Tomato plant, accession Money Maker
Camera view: vertical (180 deg); turntable rotation: 180 degrees
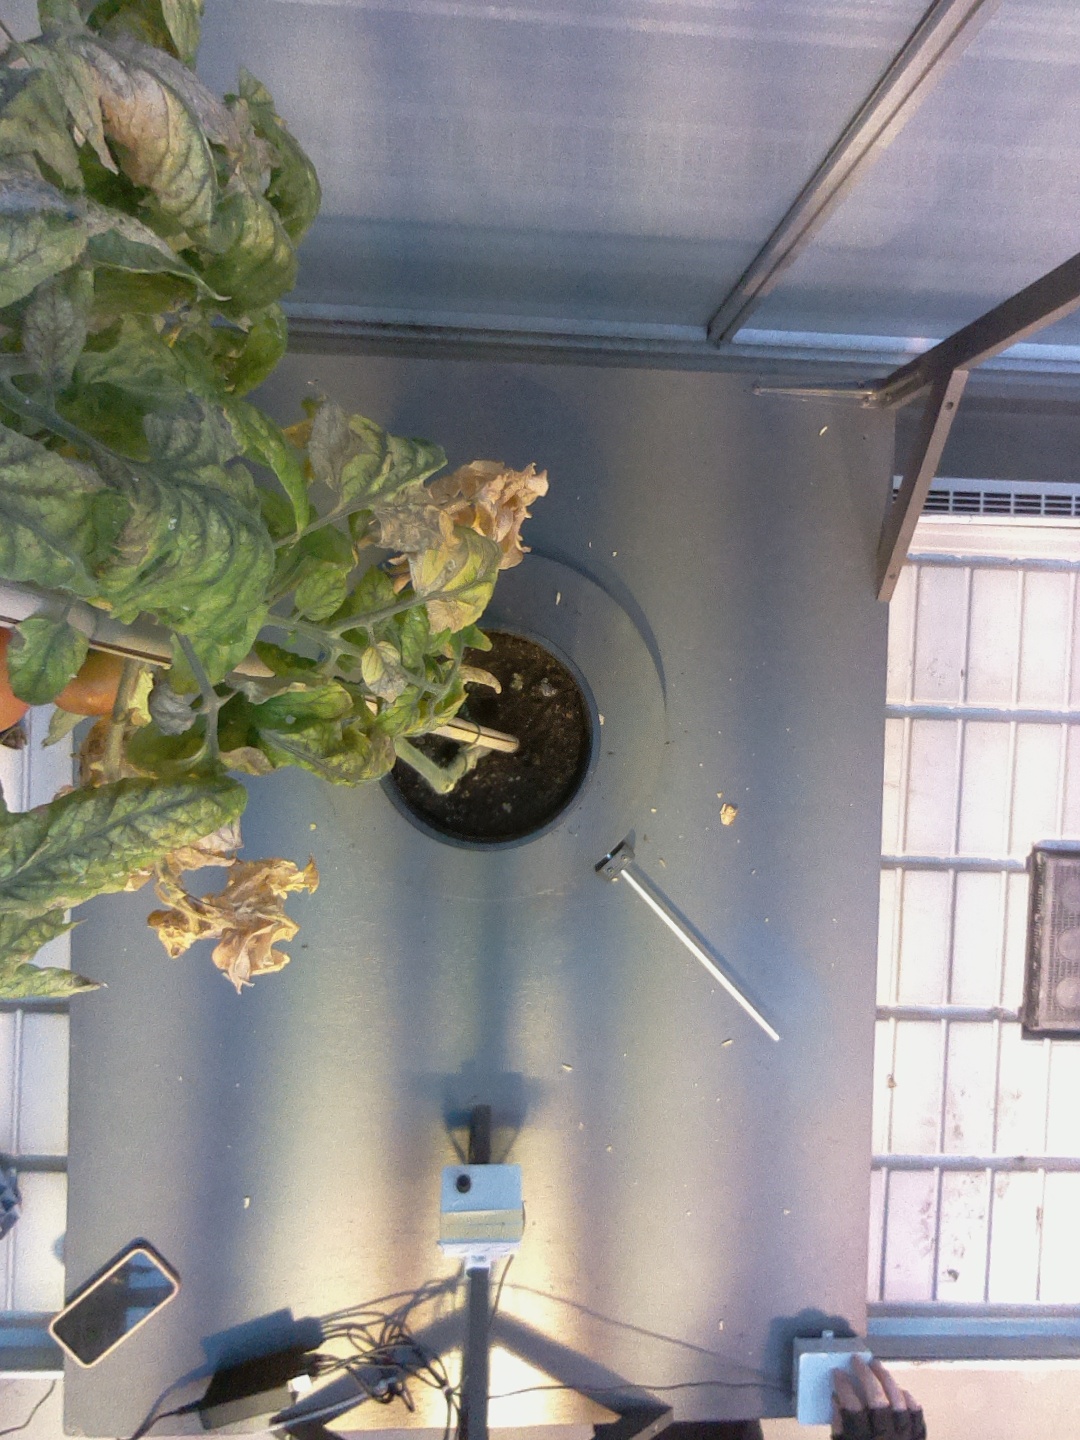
BBCH growth stage 84: 40%-50% of fruits show typical fully ripe color